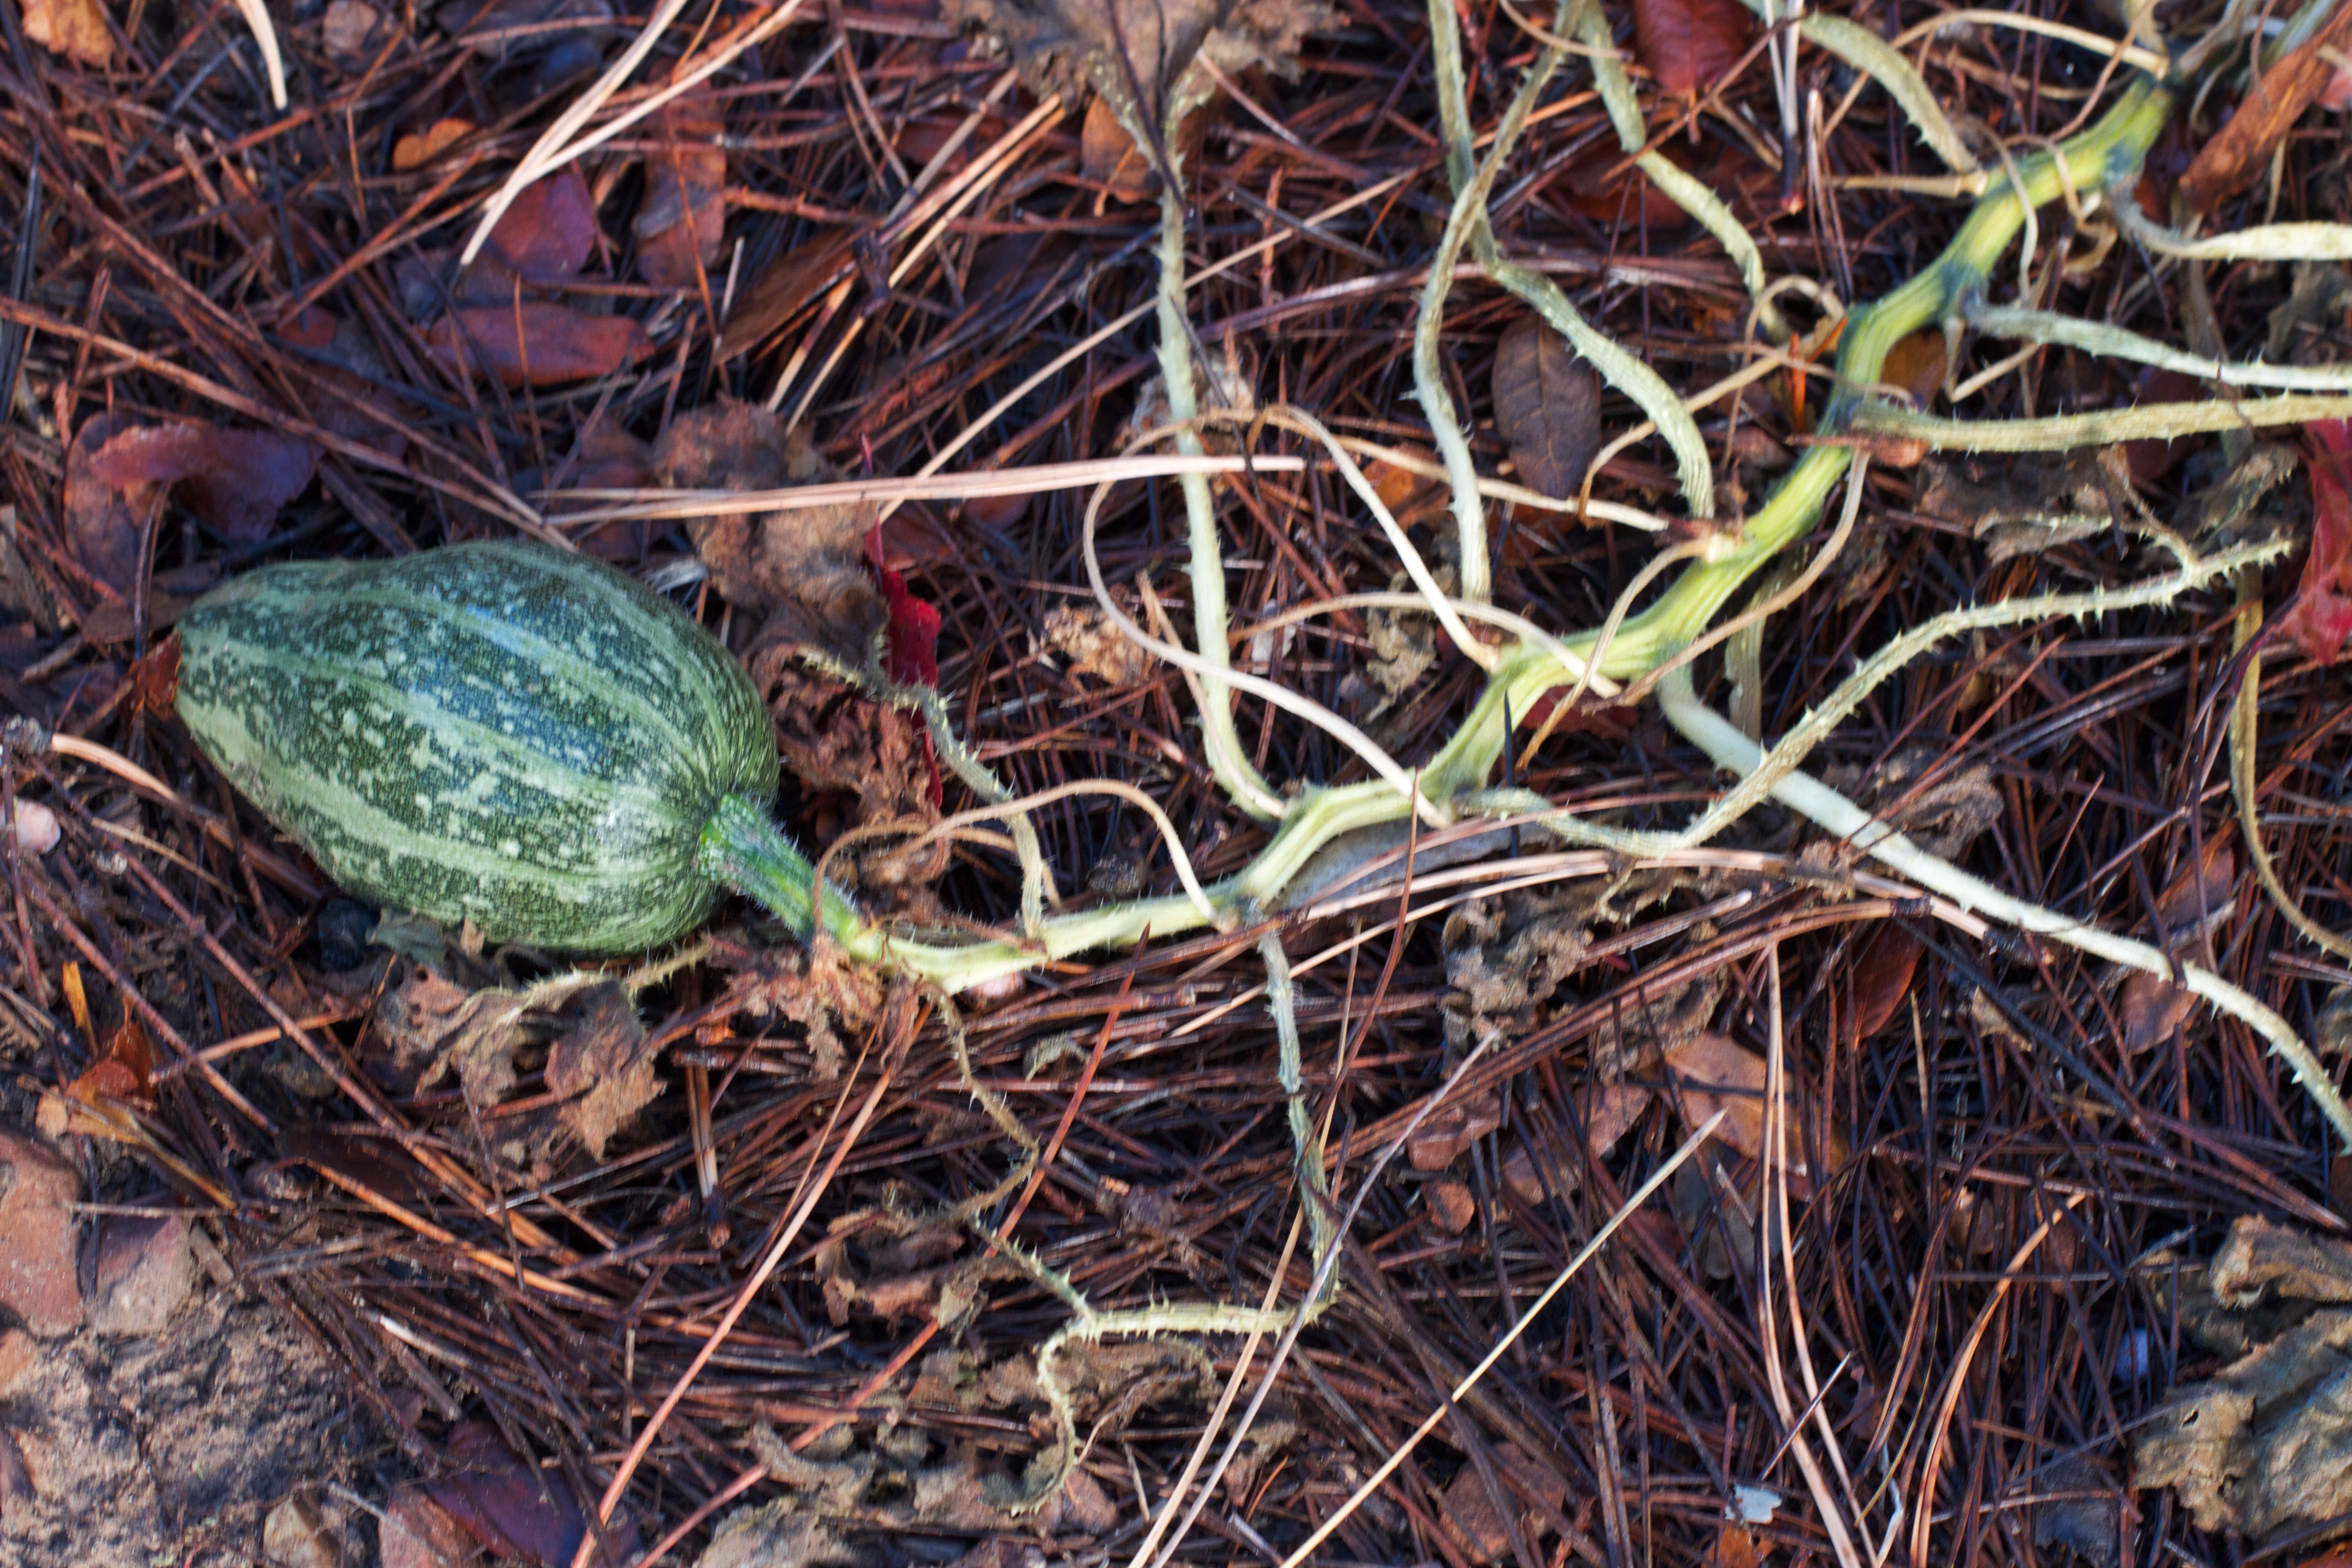
branch, produce, fauna